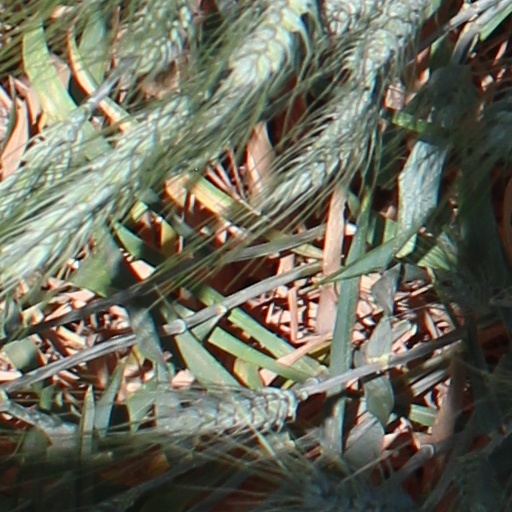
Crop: wheat